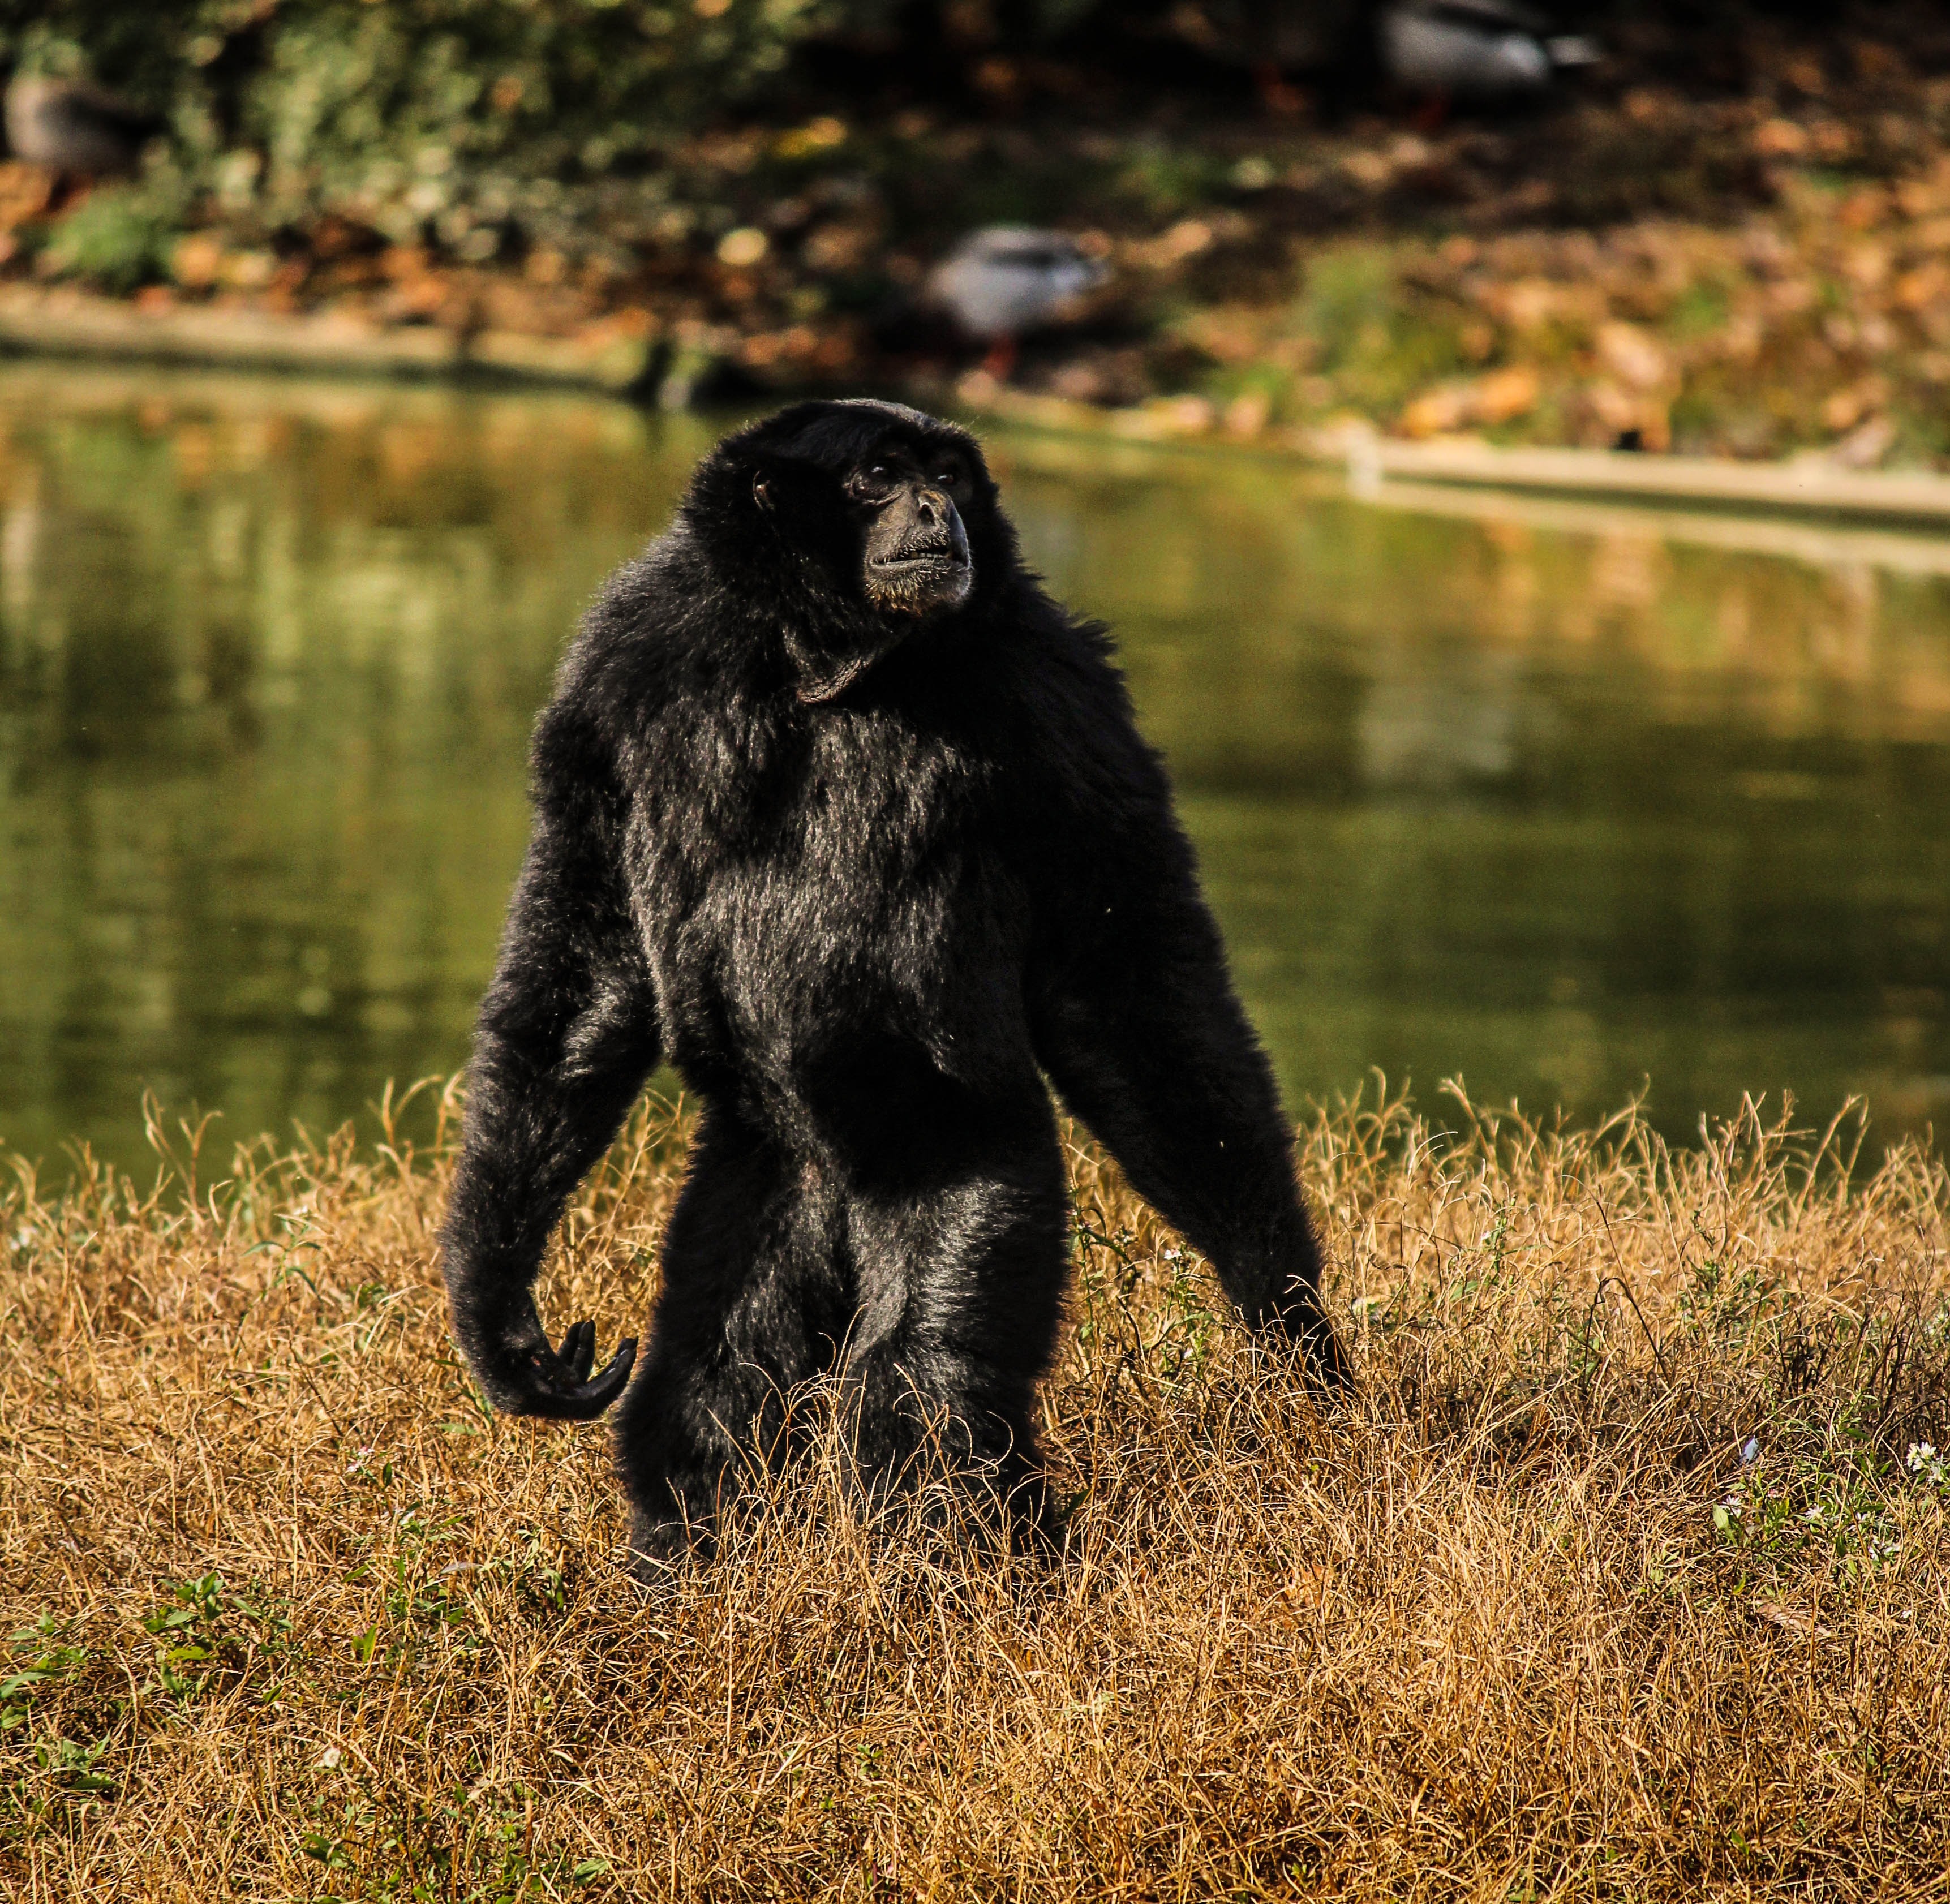
nature, wilderness, animal, wildlife, wild, environment, mammal, monkey, fauna, primate, chimpanzee, outdoors, zoology, vertebrate, species, western gorilla, great ape, common chimpanzee, sainany gibbon